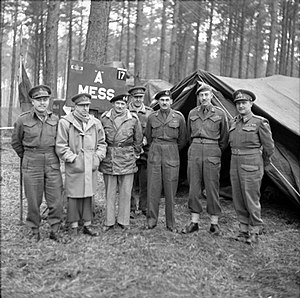
Guy Simonds / Uddannelse
Generalmajor C. Vokes (4. pansrede division), General H. D. C. Crerar (Hærchef), Feltmarskal Sir Bernard L. Montgomery, Generalløjtnant B. G. Horrocks (30. britiske korps, tilknyttet den canadiske armé), generalløjtnant G. C. Simonds (2. korps), Generalmajor D. C. Spry (3. infanteridivision) og generalmajor A. B. Mathews (2. division)
Generalløjtnant Guy Granville Simonds, CC, CB, CBE, DSO, CD var en officer i den canadiske hær, som ledede 2. canadiske korps under 2. Verdenskrig. Han var fungerende chef for 1. canadiske armé og førte de allierede styrker til sejr i slaget ved Schelde i oktober-november 1944. I 1951 blev han udnævnt til generalstabschef for den canadiske hær. Han var den yngste nogensinde i den canadiske hær til at opnå generalsrang.